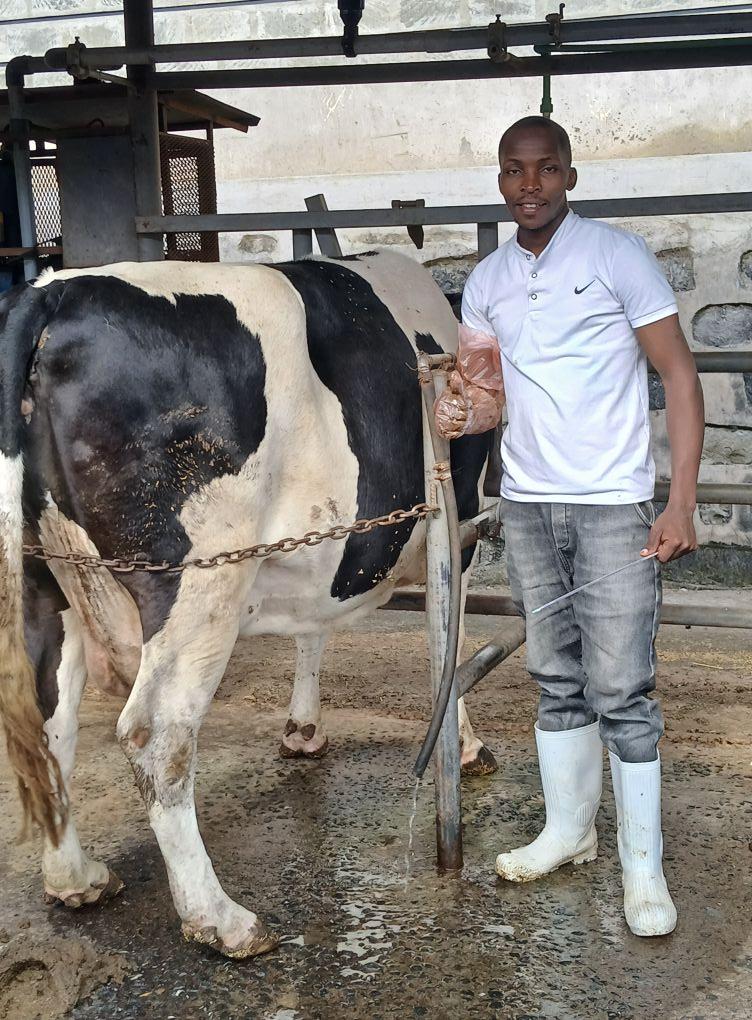
Ng’ombe mwenye rangi nyeusi na nyeupe, amefungwa kwa minyororo kwenye nguzo ya mbao, akiwa amesimama karibu na mtu aliyevaa shati jeupe, suruali ya kijivu.